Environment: real
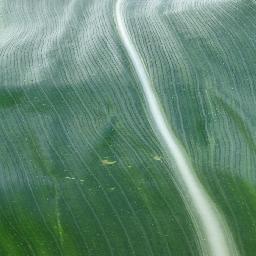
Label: healthy